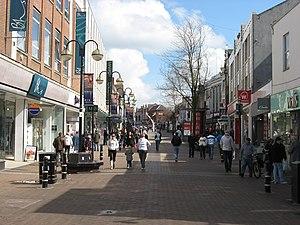
La paroisse de Northampton est à la fois une paroisse civile et un district de services locaux canadien situé à l'ouest du Nouveau-Brunswick. Au recensement de 2006, on y a dénombré 1 599 habitants.